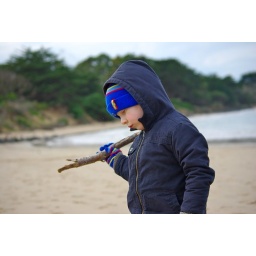
Innverloch in June can be cold and Benny spent some time writing his name and drawing train track in the sand